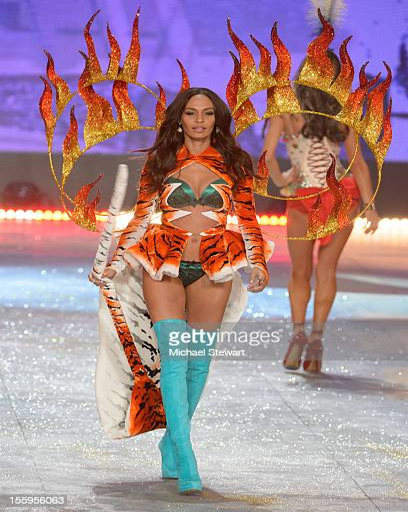
film actor walks the runway during show